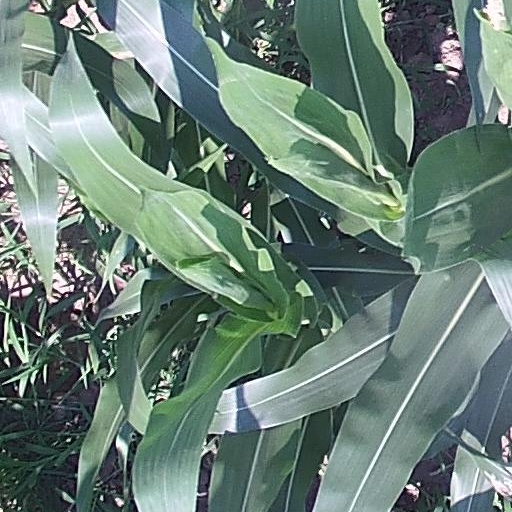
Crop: maize; corn